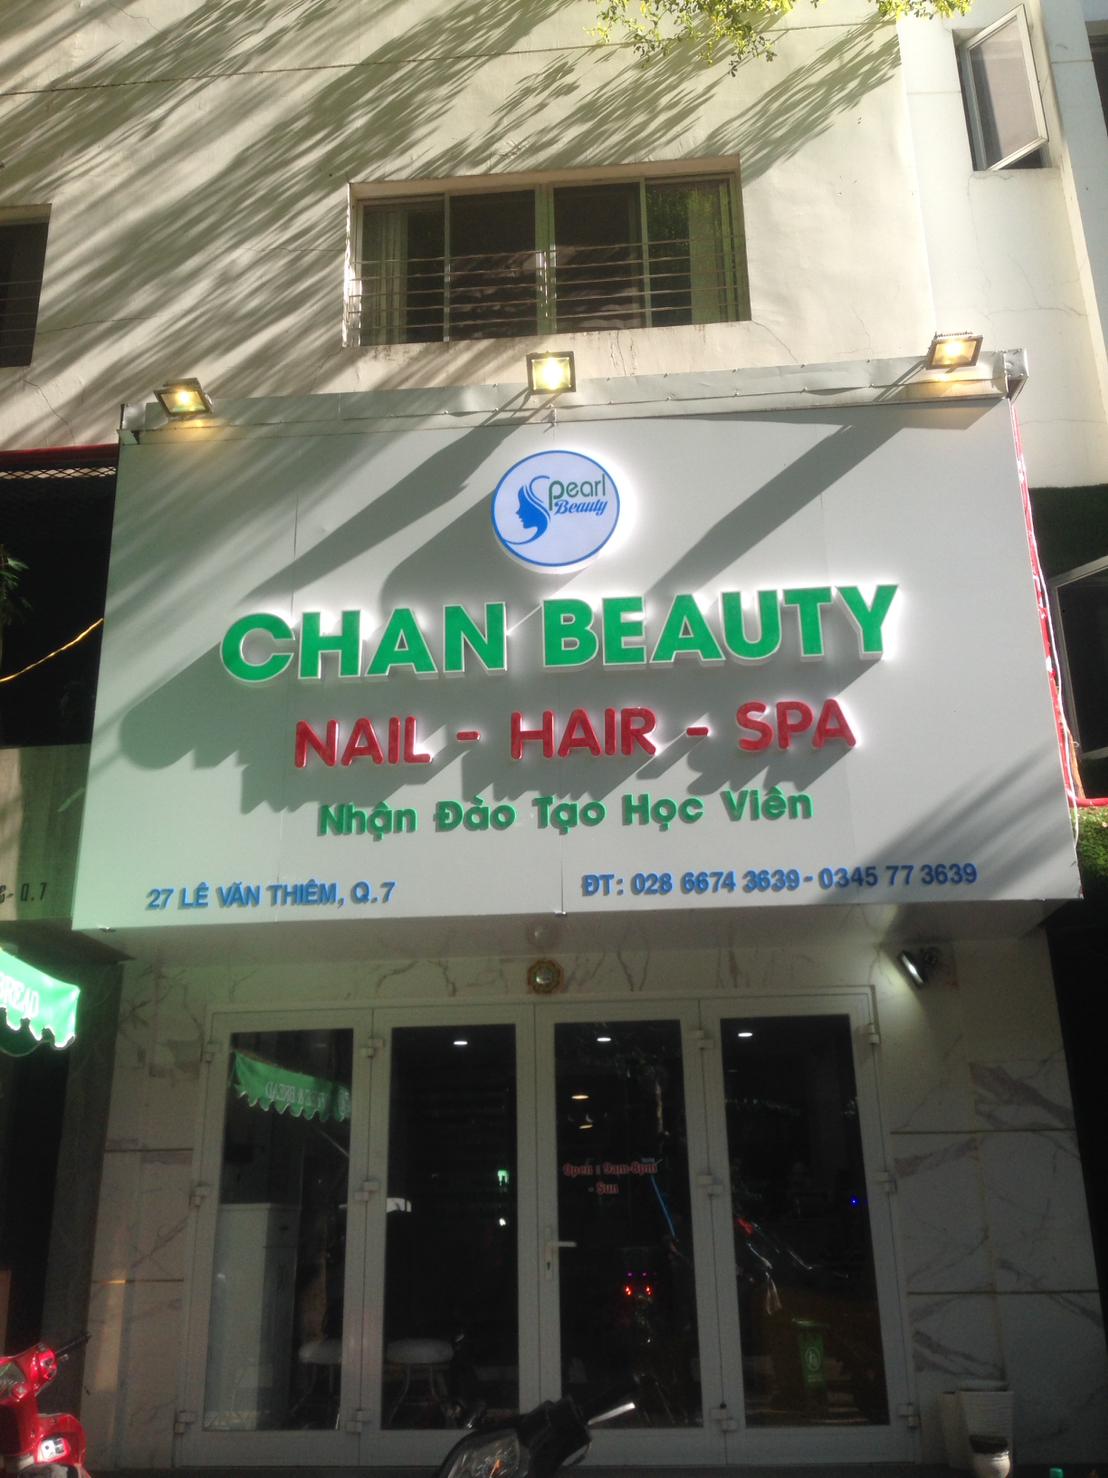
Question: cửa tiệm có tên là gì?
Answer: cửa tiệm có tên là chan beauty